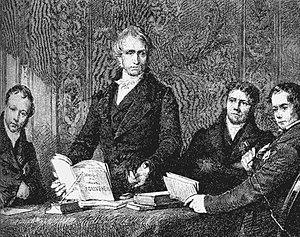
Les Réformes prussiennes, désignent une restructuration d'inspiration libérale de l'administration et du système de production agricole et industriel de la Prusse, menée entre 1807 et 1819.
Wilhelm Anton von Klewitz était un homme politique prussien, un fonctionnaire et faisait partie des réformateurs prussiens du XIXᵉ siècle.